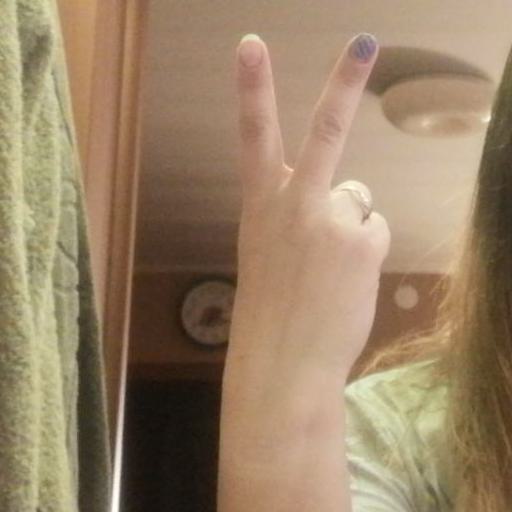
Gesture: peace_inverted